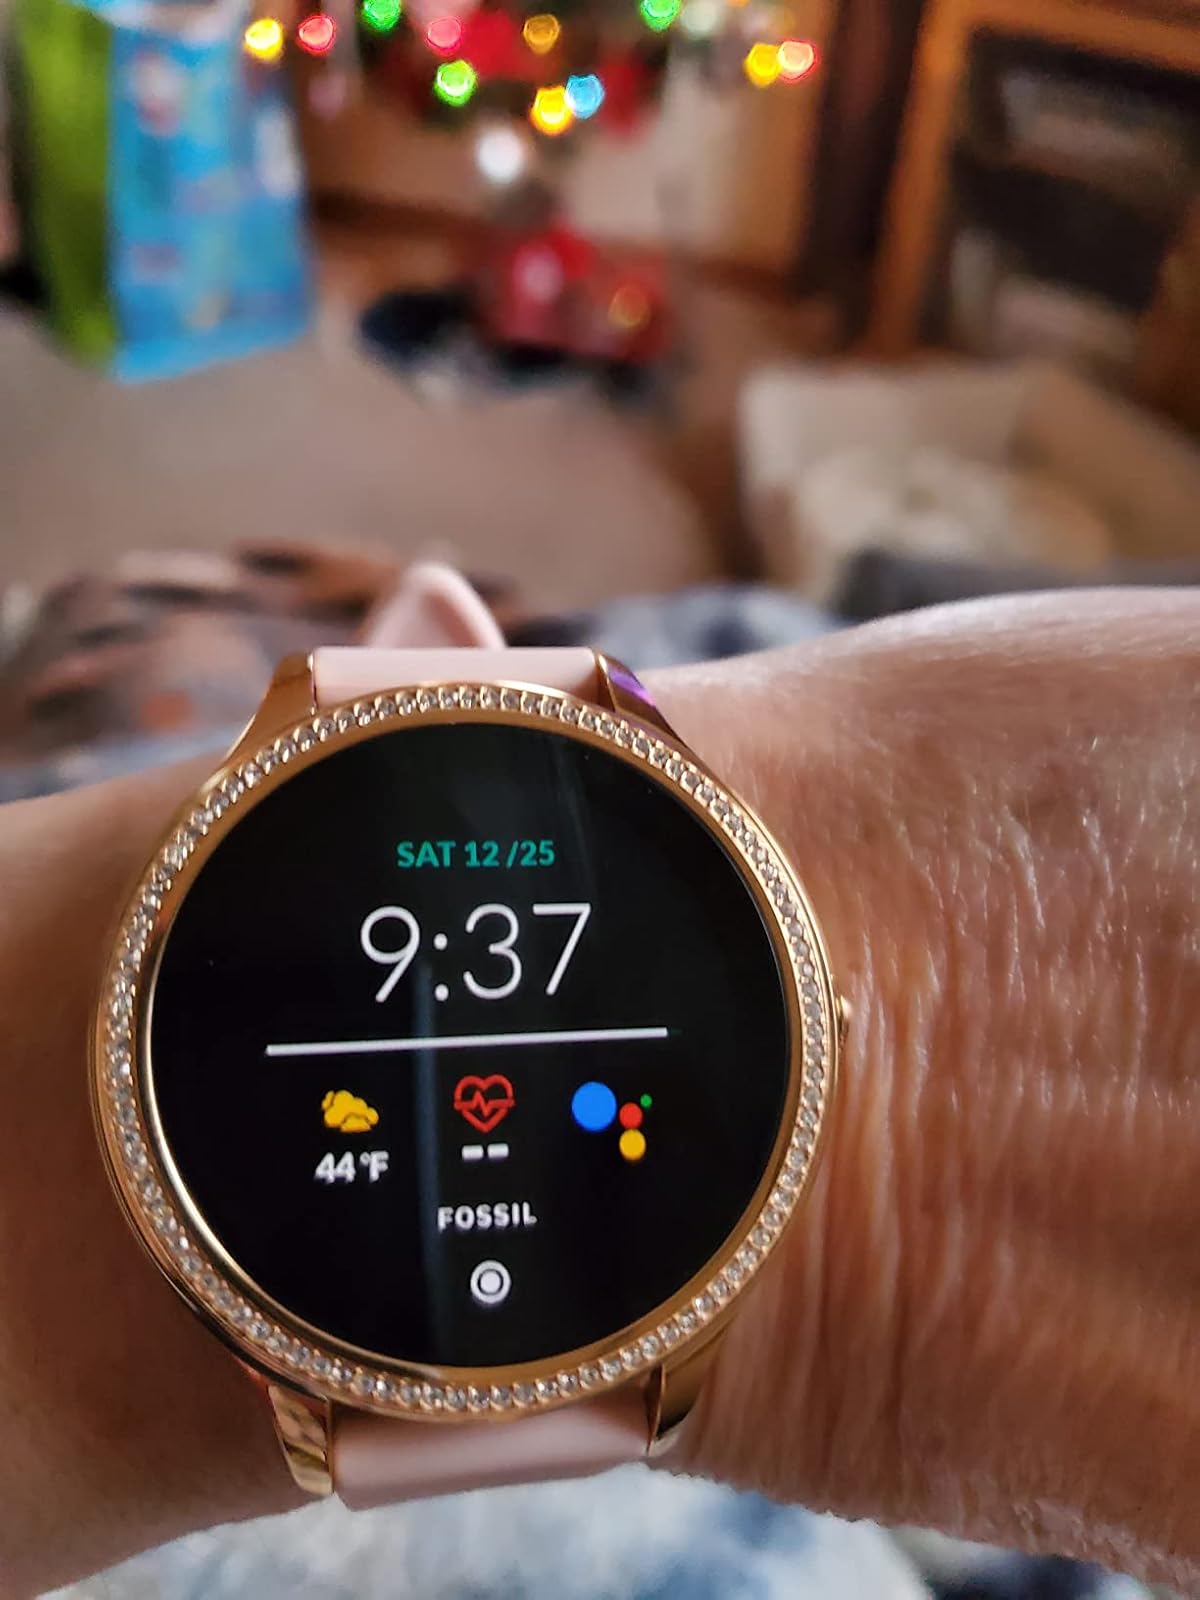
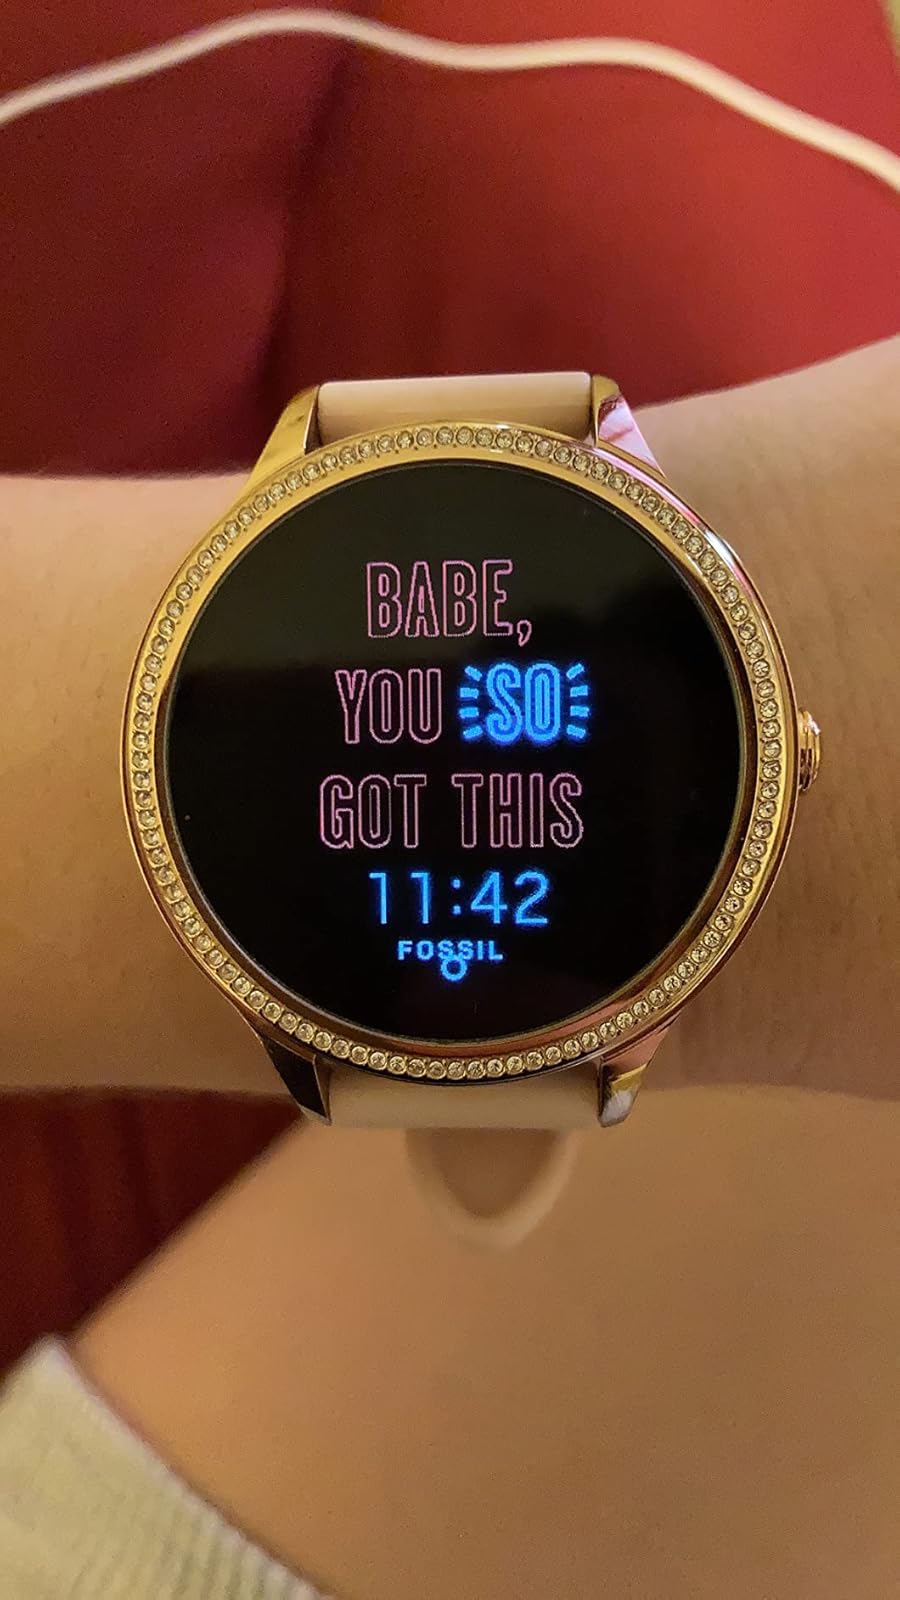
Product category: smartwatch
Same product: yes